Merwede

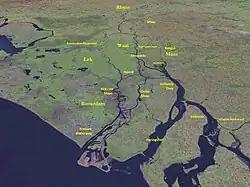
The lower part of the Rhine–Meuse delta

The Merwede (etymology uncertain, possibly derived from the Old Dutch "merwe" or "merowe", a word meaning "wide water") is the name of several connected stretches of river in the Netherlands, between the cities of Woudrichem, Dordrecht and Papendrecht. The river is part of the Rhine–Meuse–Scheldt delta and is mostly fed by the river Rhine.